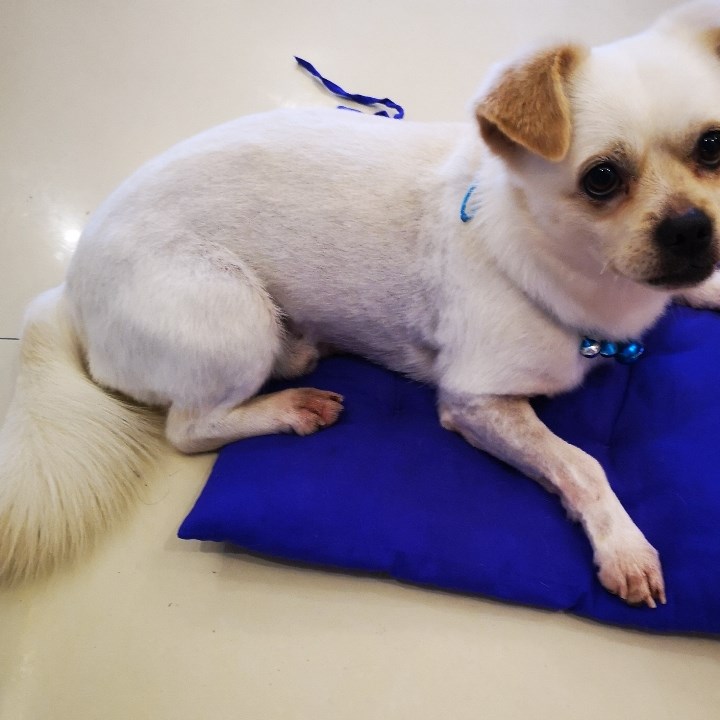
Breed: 1043-n000001-Shiba_Dog